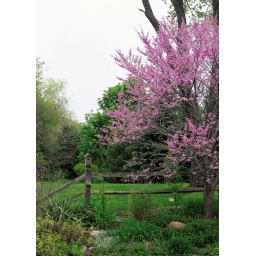
Looking out Lisa's door wall in Rochester.